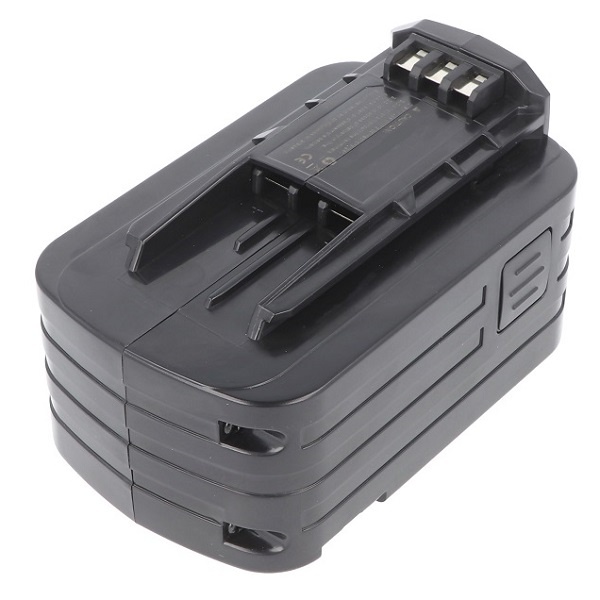
Bateria para Festo Festool C15 BPS15, 14,4V 3000mAh 43,2Wh
Brand: Festo / Festool
Bateria compatível para aparafusadora, berbequim, rebarbadora, lixadora, pistola de impacto, rebitadora ou outras ferramentas elétricas (powertool). Compatível com referências (P/N) de bateria: 494832, 498340, 498341, BPC 15, BPC 15 Li, BPC15-3.0 Li, BPS 15 Compatível com marcas e modelos de equipamentos: Festo Festool C15, Festo Festool C15 Cordless Drill/Driver, Festo Festool DRC15 Cordless Drill/Driver, Festo Festool DRC18 Cordless Drill/Driver, Festo Festool FLC Uni LED Cordless Flashlight, Festo Festool KAL SYSLITE LED Work Light, Festo Festool PDC15 Cordless Hammer Drill, Festo Festool PDC18 Cordless Hammer Drill, Festo Festool PSBC 420 Jigsaw, Festo Festool PSBC400 Cordless Jigsaw, Festo Festool PSC/PSBC400, Festo Festool PSC400 Cordless Jigsaw, Festo Festool PSC420 Jigsaw, Festo Festool T15 Cordless Drill/Driver, Festo Festool T15 plus3, Festo Festool T18 Cordless Drill/Driver
Category: Hardware > Tool Accessories > Power Tool Batteries